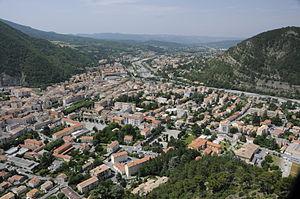
Vue aérienne de la ville de Digne-les-Bains préfecture des Alpes de Haute-Provence
Digne-les-Bains est une commune française, chef-lieu du département des Alpes-de-Haute-Provence et située dans la région Provence-Alpes-Côte d'Azur. Le code postal est le : 04000.